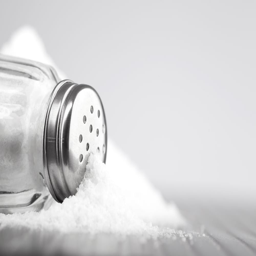
ingredient : the hidden ingredient lurking in your food